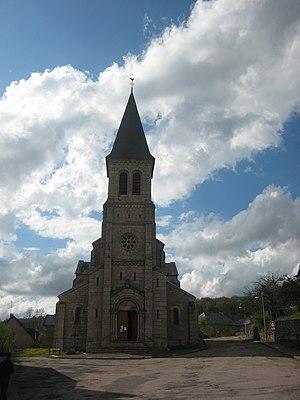
École de Montsauche-les-Settons